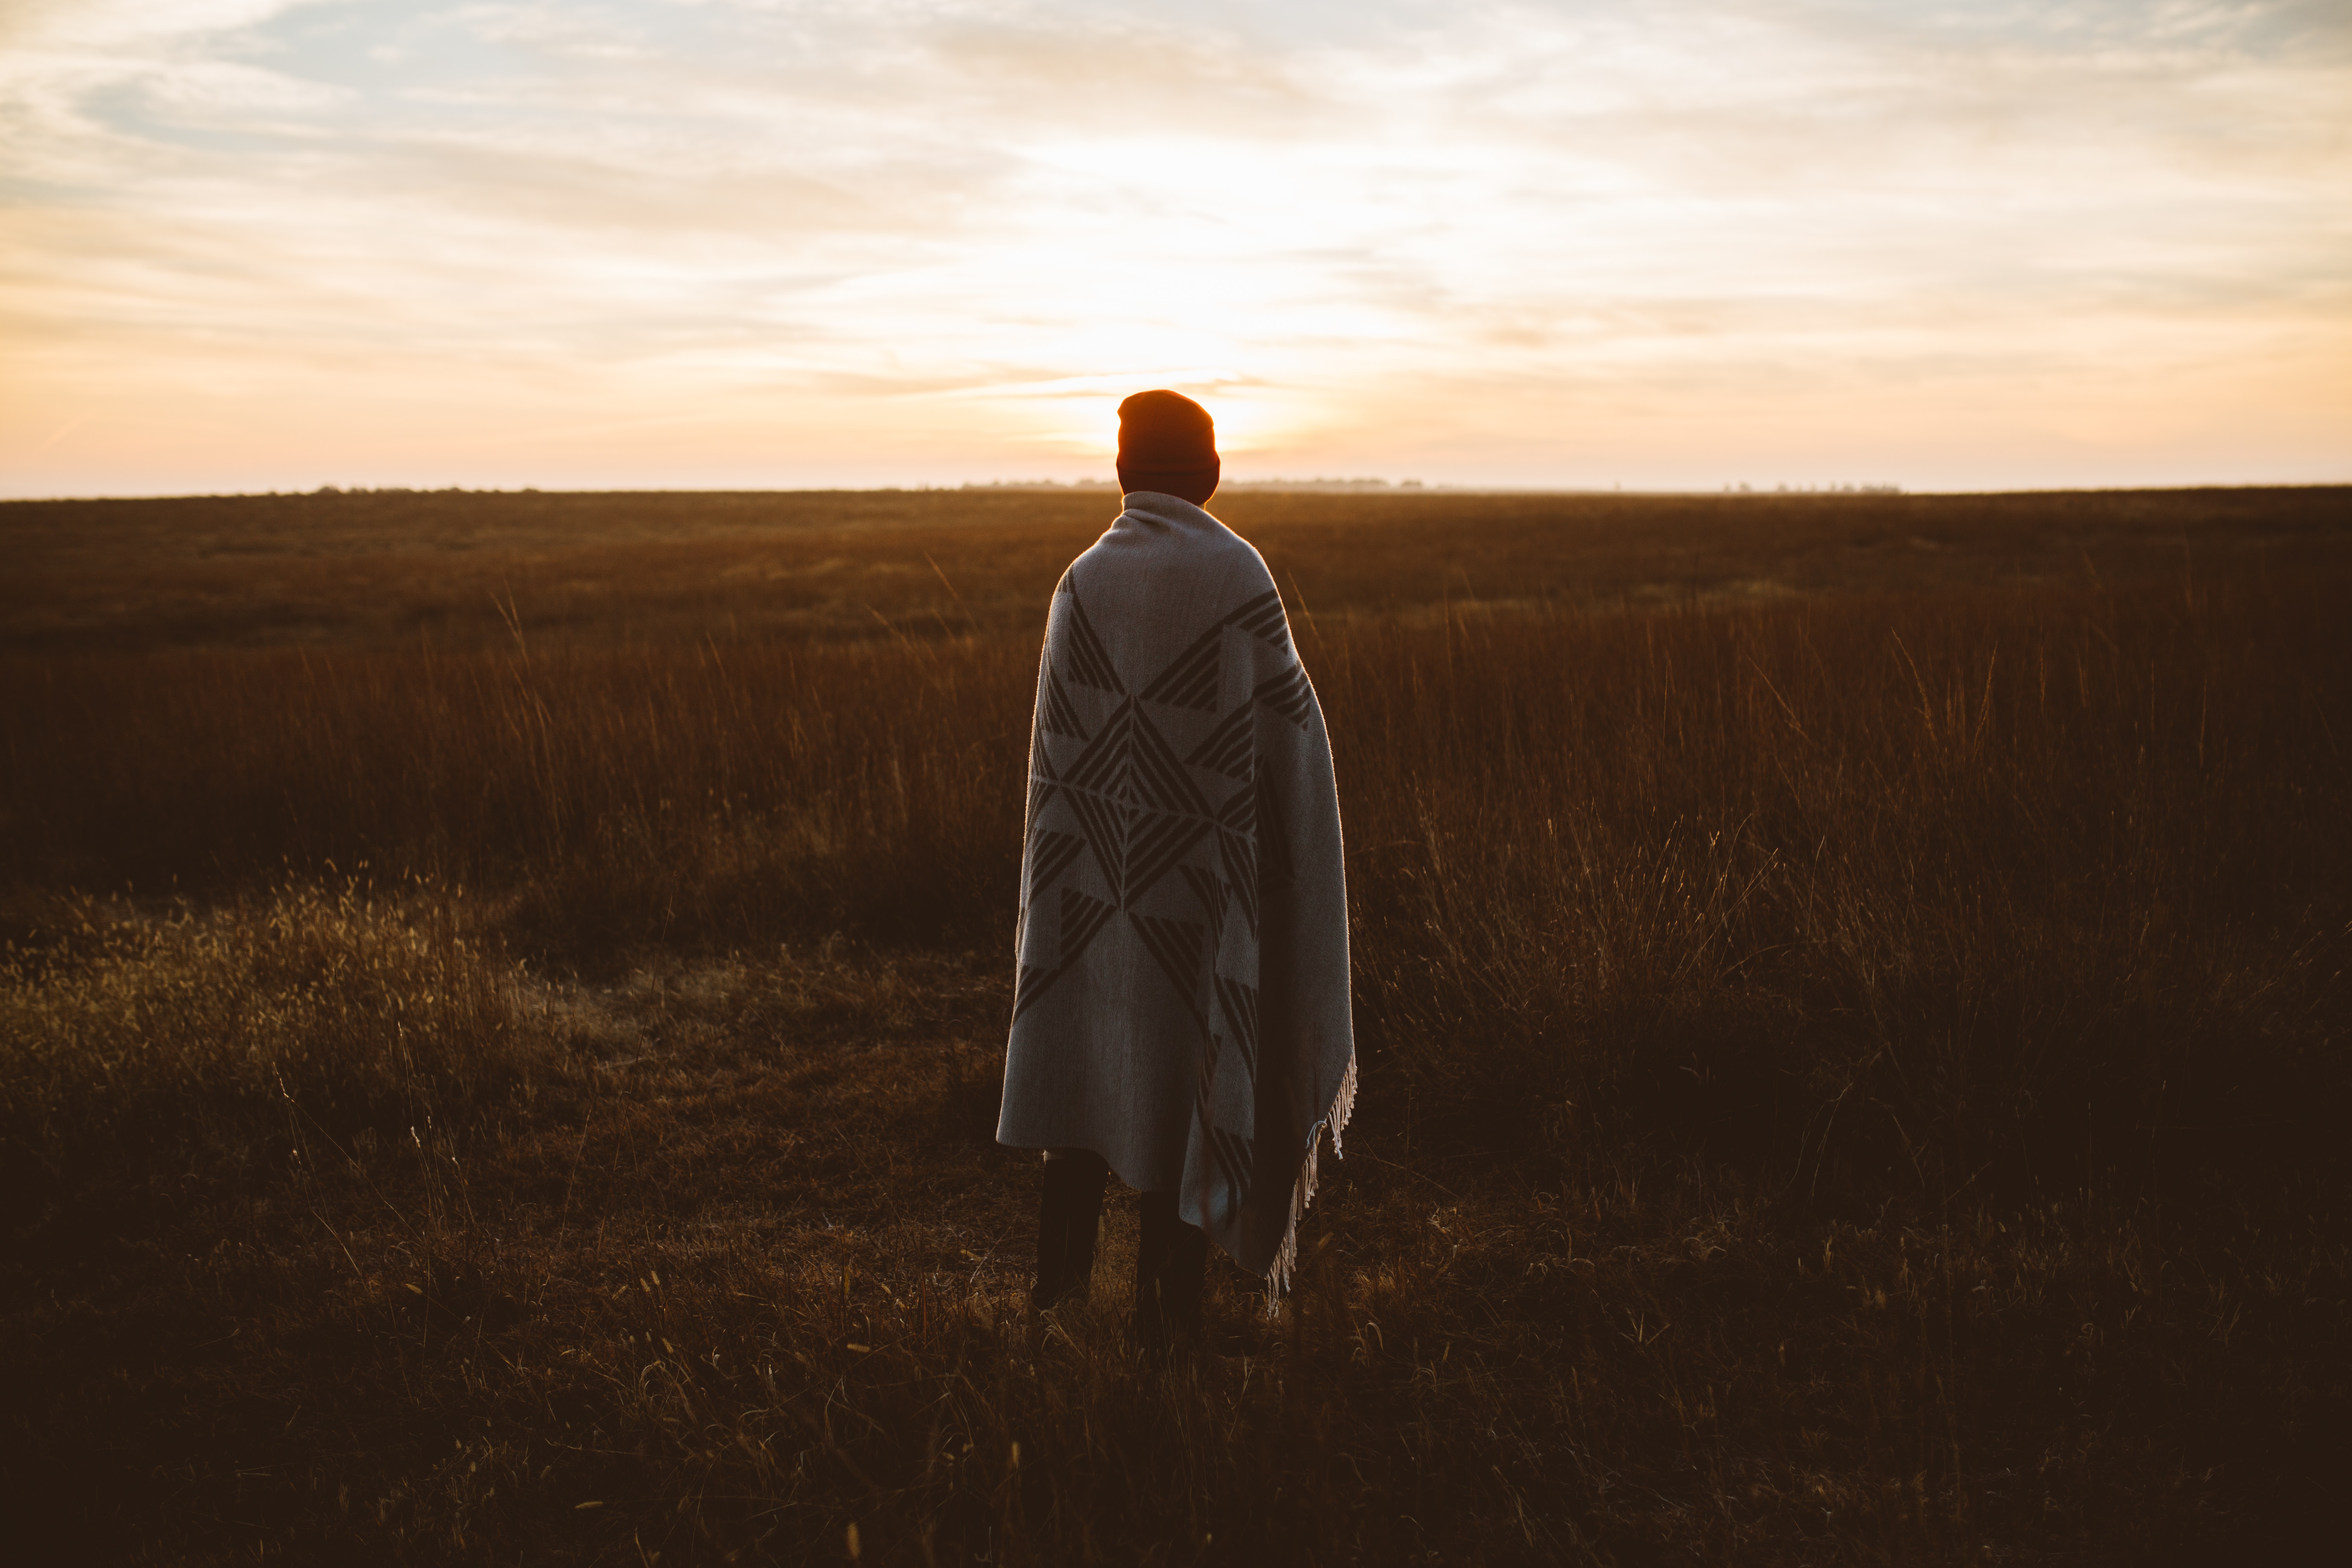
landscape, grass, horizon, cloud, sky, girl, sunrise, sunset, field, prairie, sunlight, morning, hill, evening, plain, cool image, grassland, cool photo, ecosystem, tundra, steppe, stock photography, grass family, ecoregion